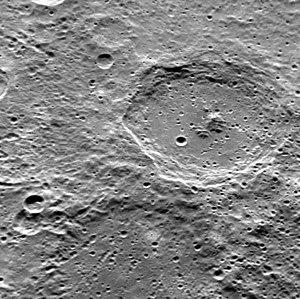
Mahler est un cratère d'impact présent sur la surface de Mercure.